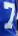
Number: 7